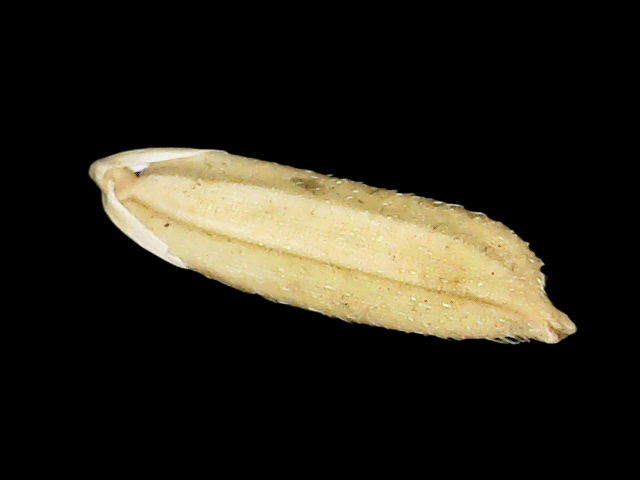
Rice variety: Bd30